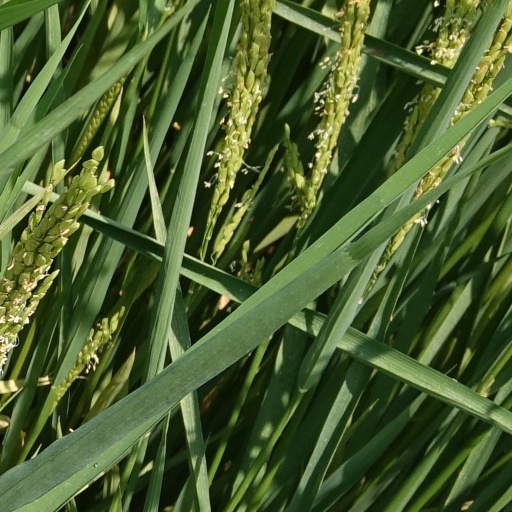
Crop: rice